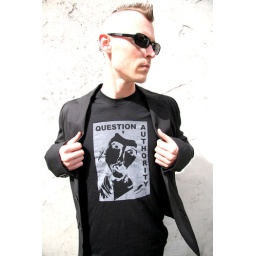
Johnny wearing a Question Authority hand screen printed shirt by Brooke. The screen was made from a painting I did.